2009 Russia–Ukraine gas dispute

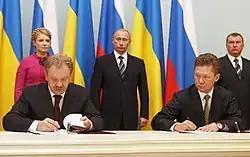
Signing of the deal reached by Oleh Dubyna and Alexey Miller (with Yulia Tymoshenko and Vladimir Putin standing in the background)

On January 17, Russia held an international gas conference in Moscow, inviting the heads of states and governments of all countries buying or transporting Russian gas. The proposal was met with little enthusiasm, but the EU stated that it would attend under the precondition that Ukraine's participation was ensured. Ukraine agreed and was represented by Prime Minister Tymoshenko, who was given full mandate at the talks. The EU was represented by the Czech Minister of Industry and Trade Martin Říman and the EU Energy Commissioner Andris Piebalgs.